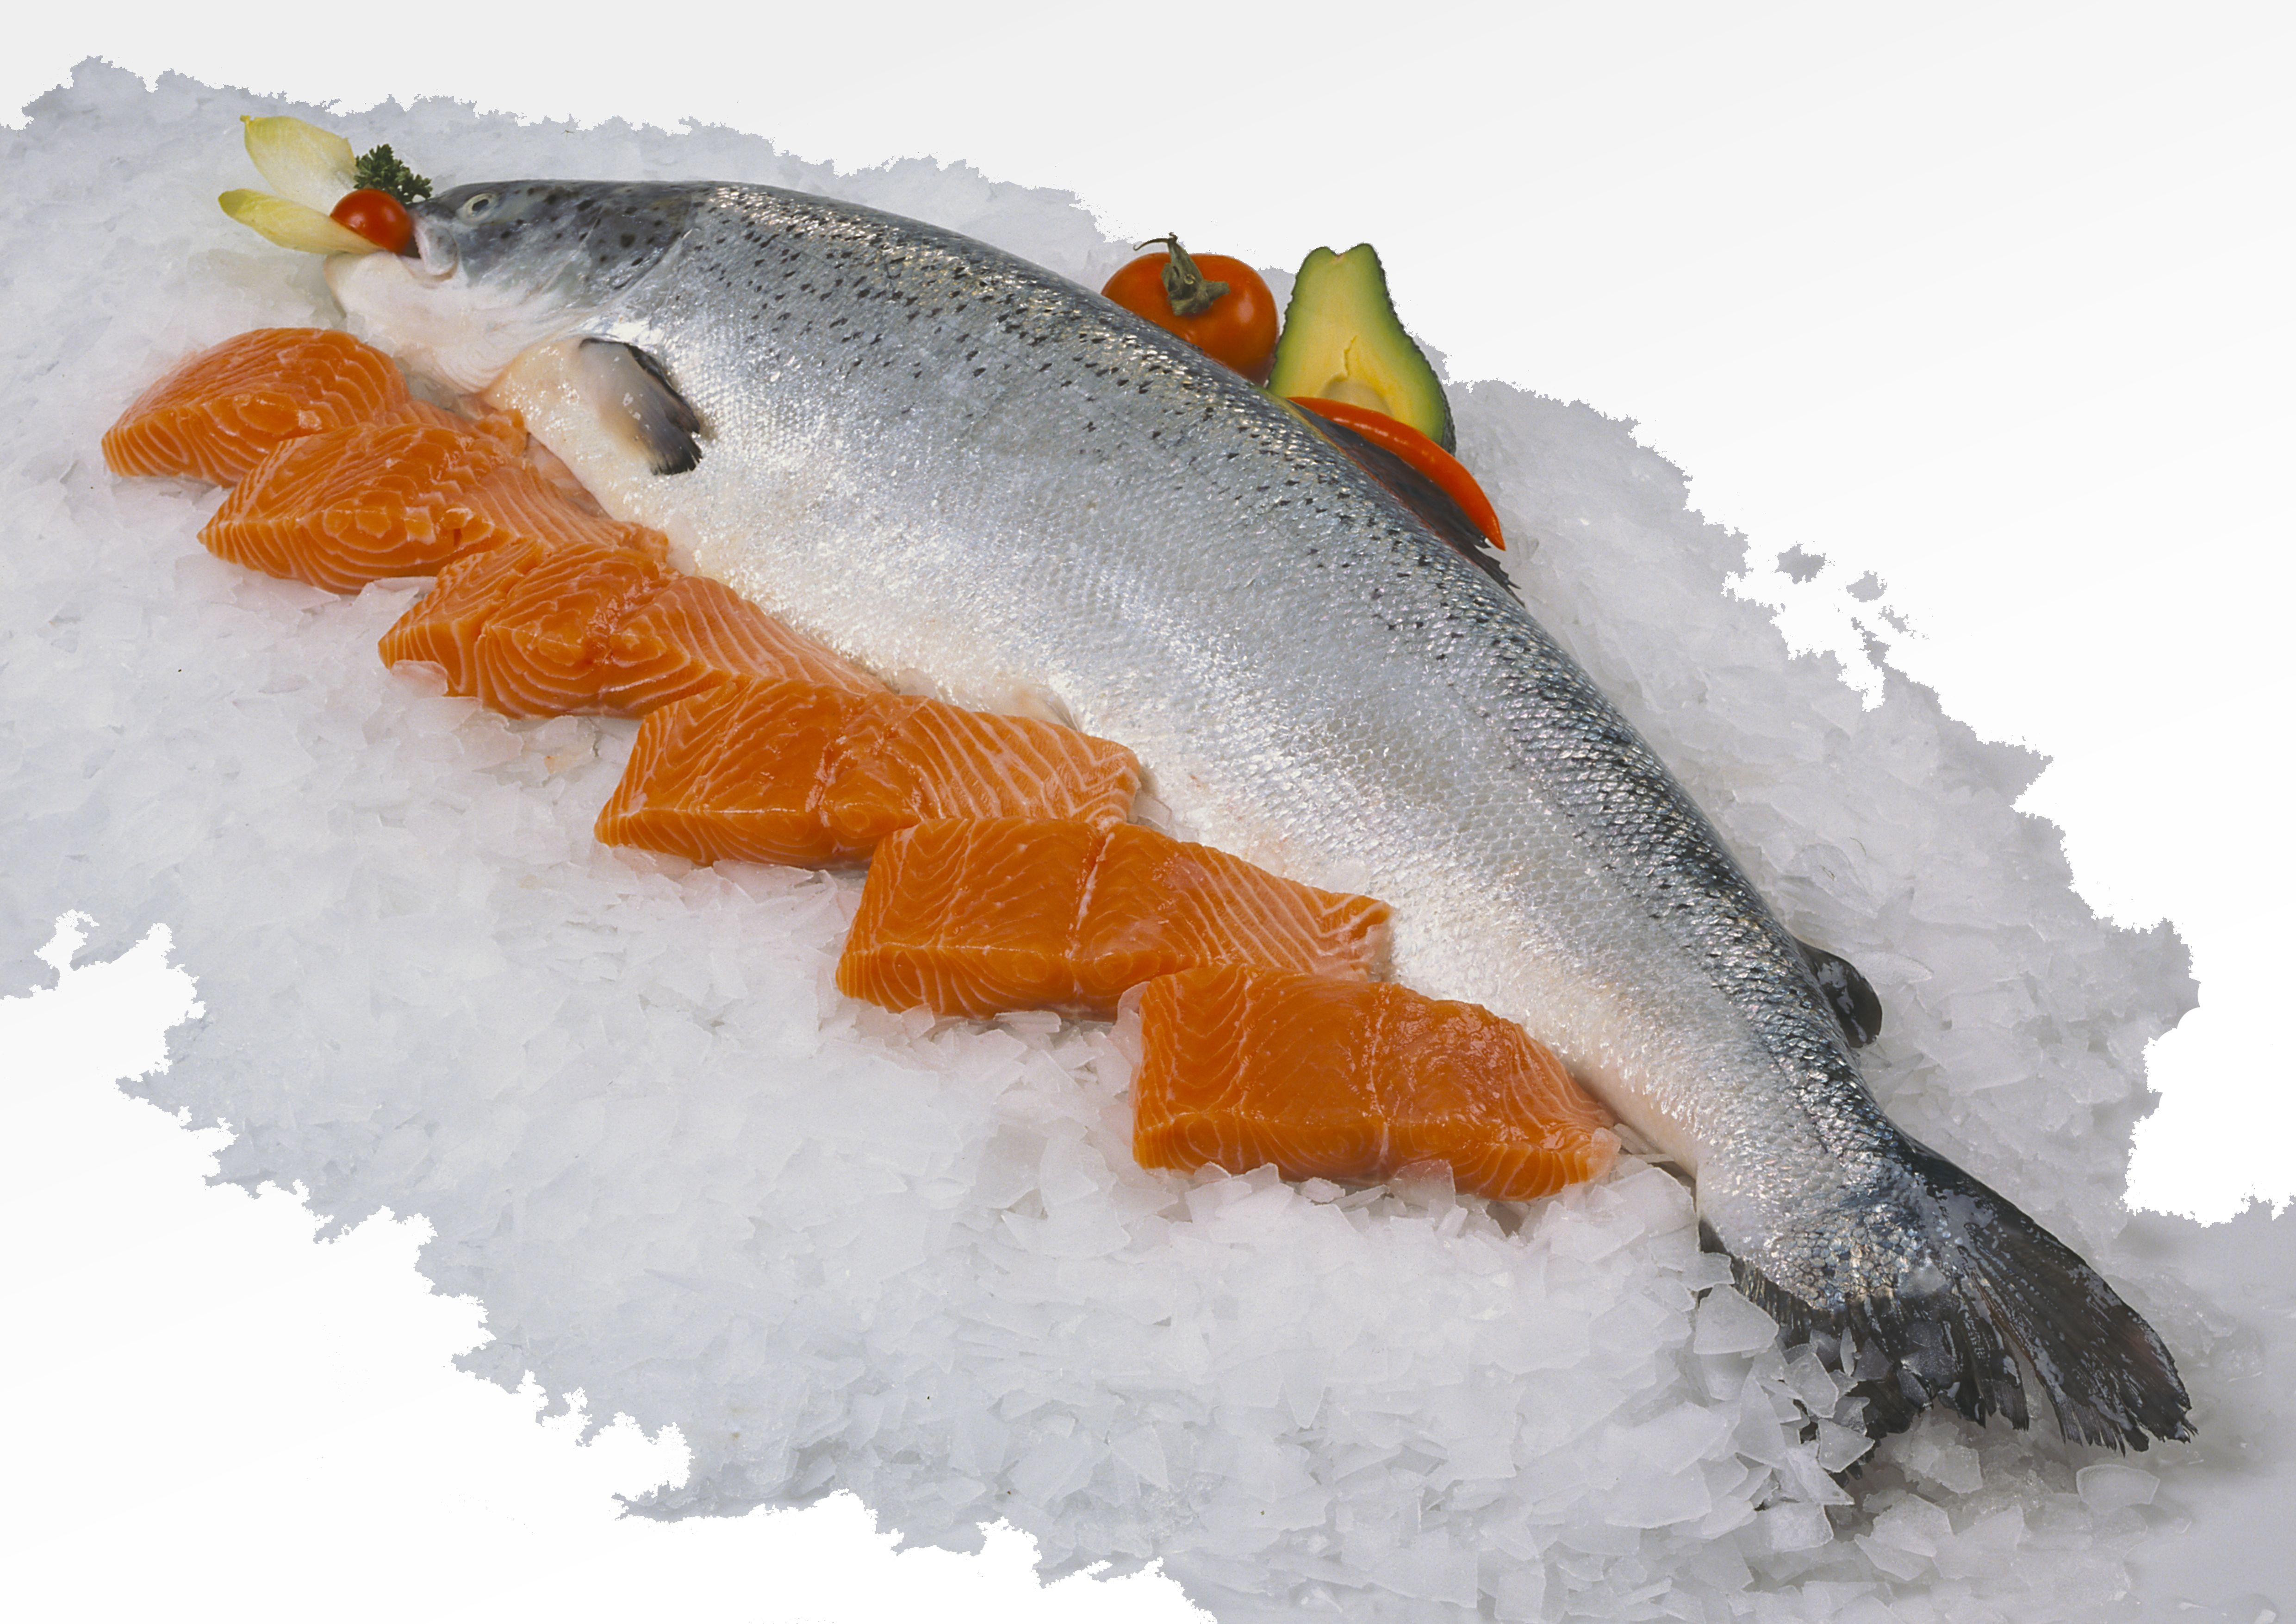
food, perch, fresh, fish, salmon, fillet